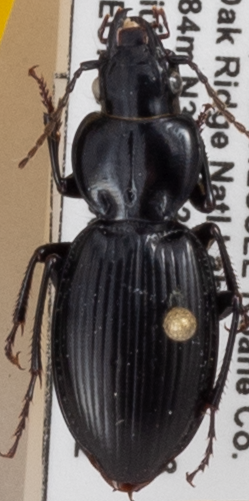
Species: Cyclotrachelus fucatus
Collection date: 2020-07-22
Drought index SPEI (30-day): -0.632
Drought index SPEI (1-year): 1.45
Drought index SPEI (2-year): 2.09